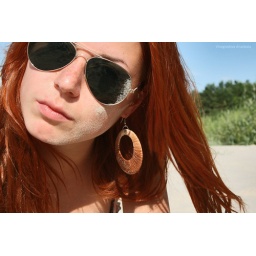
Masha Gubanova in glasses on the beach